Hoằng Phúc Temple

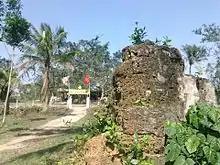
Remaining temple gate

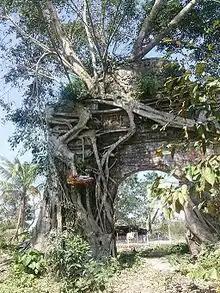
Remaining temple gate

Hoằng Phúc Temple (literally: "Great Blessing", chữ Hán: 弘福寺) is a temple located in Thuan Trach Village, Mỹ Thủy Commune, Lệ Thủy District, Quảng Bình Province, North Central Coast Region of Vietnam. The temple has a history of more than 700 years, one of the oldest temples in Central Vietnam.